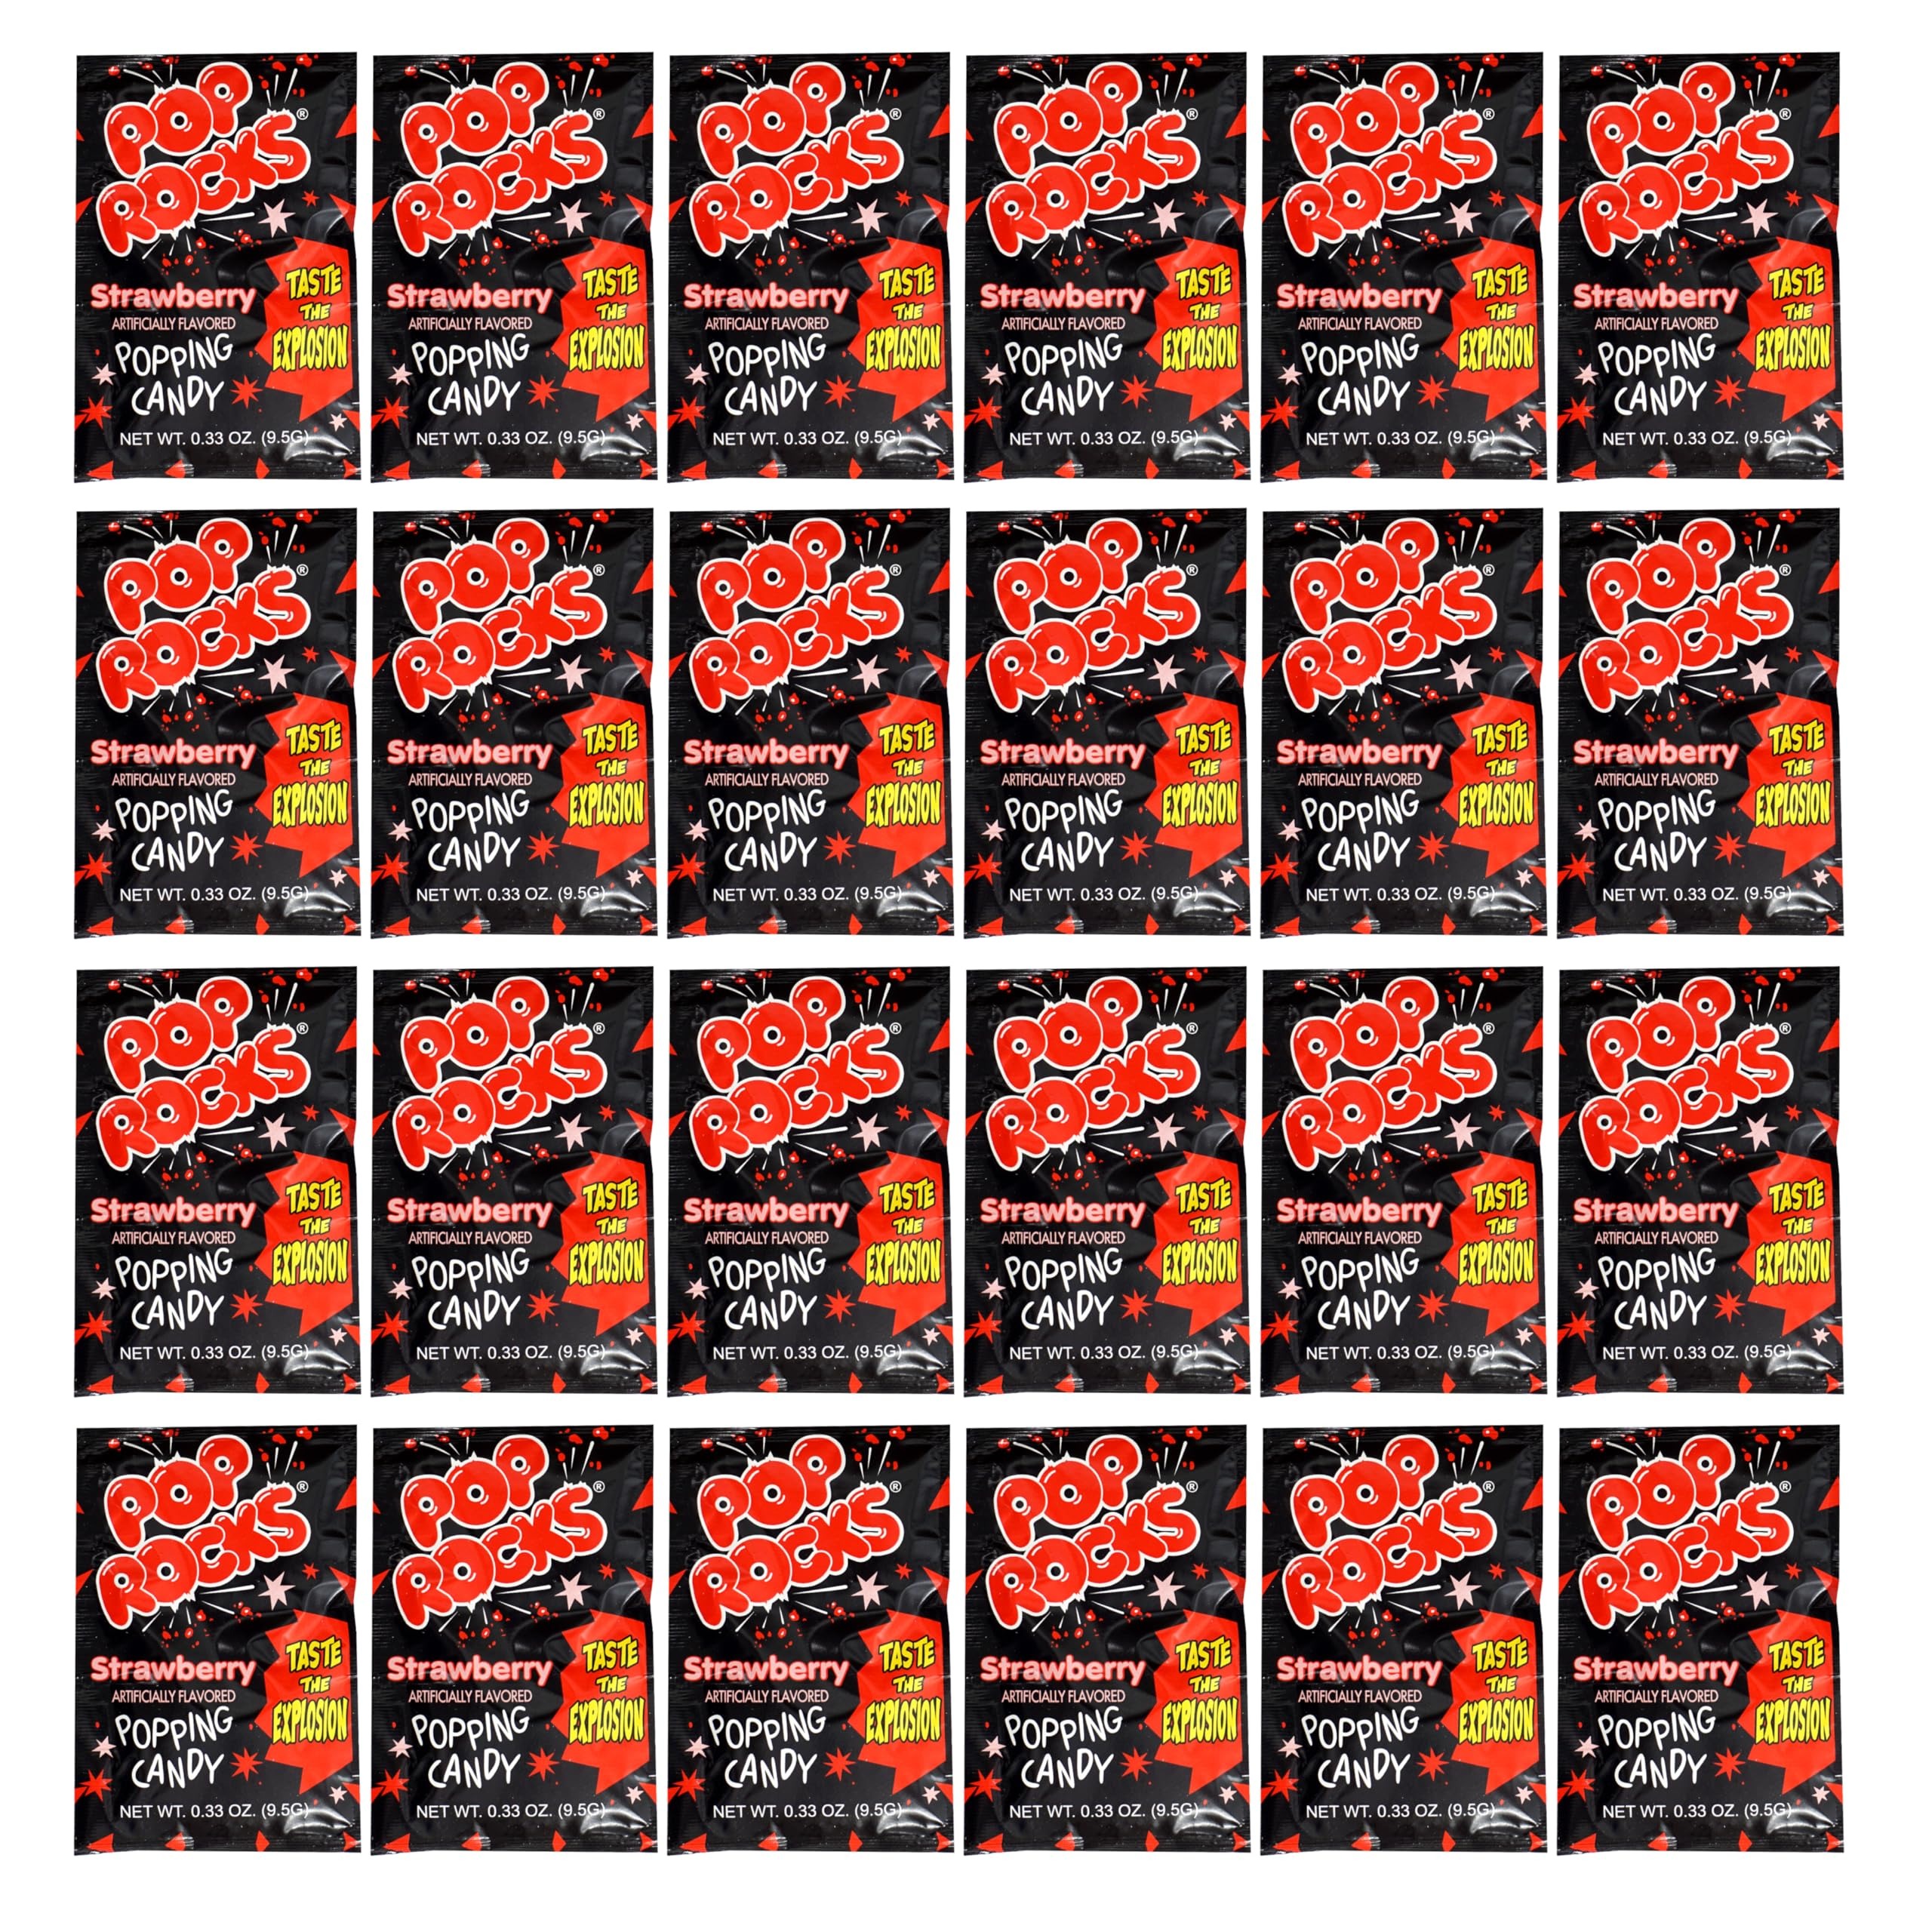
Item Name: Pop Rocks Strawberry, 24 Pack, Popping Candy, Fun Candy
Bullet Point 1: 24 PACK OF POP ROCK: This 24 piece pack features Strawberry Pop Rocks. Dive in and discover the fun candy for all ages!
Bullet Point 2: Unleash a burst of flavor and fun with Pop Rocks! These tiny candies crackle and pop on your tongue, creating a delightful popping sensation that will tantalize your taste buds.
Bullet Point 3: Perfect for school kids, parties, festivities, holiday celebrations, pinatas, and sharing with your cherished family and friends — these treats are a delightful addition to any occasion.
Bullet Point 4: Since 2003, The Hampton Popcorn & Candy Company has been delighting taste buds with a delectable assortment of popcorn and candy treats, perfect for every occasion.
Product Description: 24 PACK OF POP ROCK: This 24 piece pack features Strawberry Pop Rocks. Dive in and discover the fun candy for all ages!
Value: 24.0
Unit: Count

Price: 21.24